John Clark (physician)

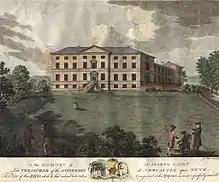
Newcastle upon Tyne Infirmary at Forth Banks, 1786 engraving

Clark's first wife, Mary, died in 1781. In 1783, he married again, to Susannah Heath of Newcastle. They had a family of nine children, including William Clark (1788–1869) who became Professor of Anatomy at Cambridge. They were Unitarians.